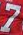
Number: 7